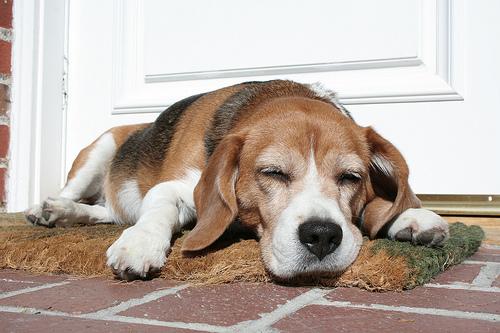
Breed: beagle